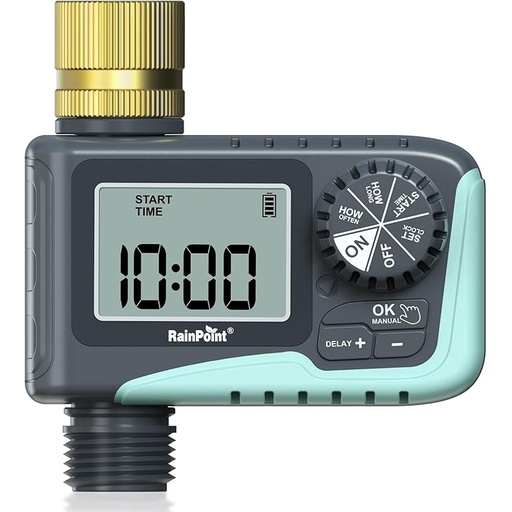
RAINPOINT Sprinkler Timer with Brass Swivel, Water Timer for Garden Hose, Programmable Hose Timer with Rain Delay/Manual Watering, Digital Irrigation Timer System for Lawns, 1 Outlet
About This 100% BRASS INLET: Newly upgraded with pure brass water inlet and metal thread, strong and durable, enhanced durability, can withstand up to 116psi. Built-in metal filter gaskets can effectively prevent sediment and other larger particles from entering the irrigation system. Easy Programming Program: Through the Sprinkler Timer program, you can set the Start Time, Watering Duration is 1min-3h59min, Watering Frequency from 1h to 12h or 1 day to 7 days, so you can customize your watering time, and can be accurate. Rain Delay & Manual Mode: With rain delay mode, your programmed schedule will be paused for 24, 48, or 72 hours, and will be automatically resumed. Using manual mode, any lawn or garden can be watered as needed, with customizable times from 1 min to 8 hrs, and without interrupting your schedule. Big LCD Screen Display: The water faucet timer with a big LCD screen display, which can display the watering time, watering frequency, power, and other detailed content, that is convenient and easy to read. Multi-Scene Hose Timer: It can be used for many scenes and can be used in the garden, lawn, yard, and other places, it can meet your daily life needs of the sprinkler timer. Overview Color : Blue-grey Brand : RAINPOINT Material : Metal Product Dimensions : 1.6"D x 4"W x 4"H Item Weight : 11.36 ounces
Brand: RainPoint
Category: Hardware > Plumbing > Water Timers